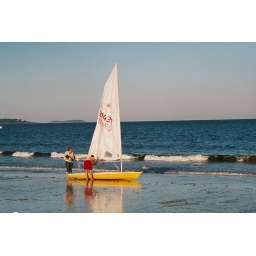
It's a perfect day to sail the ocean in Old Orchard Beach